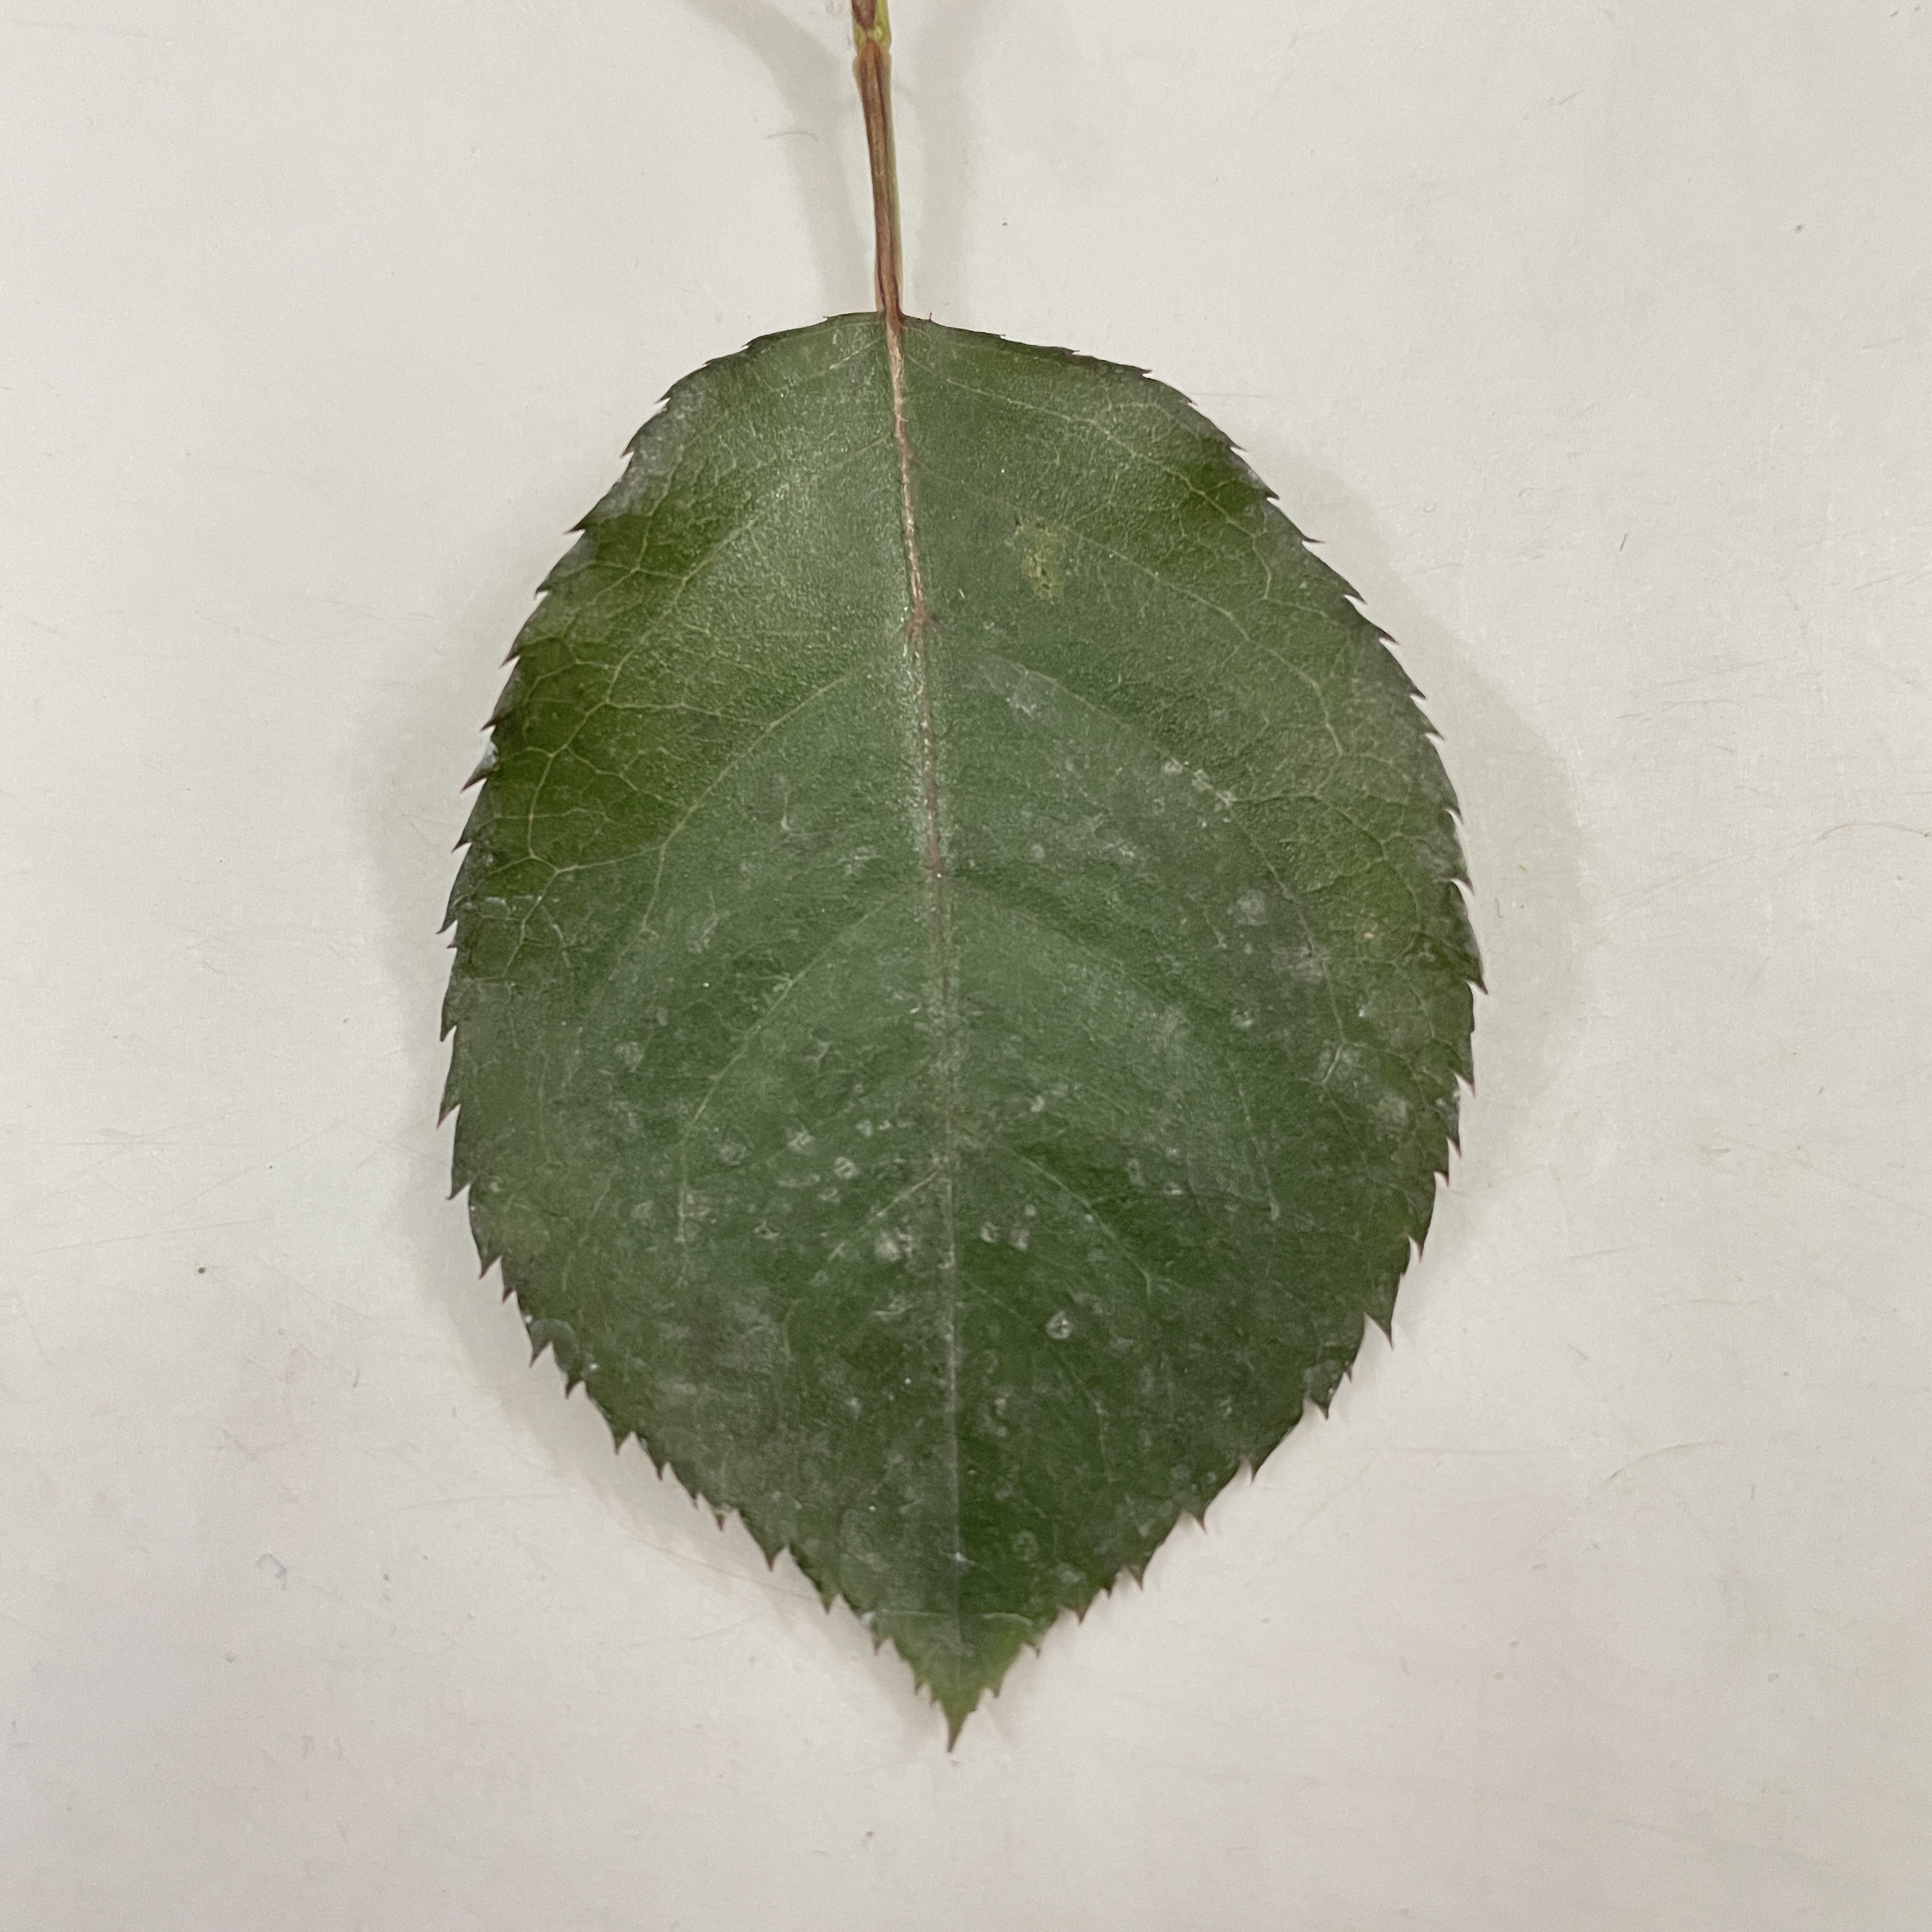
Label: Healthy Leaf